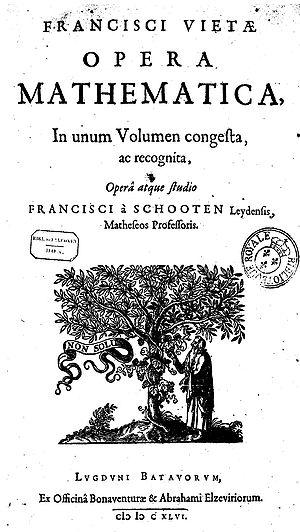
Les Elzevier sont une illustre famille de typographes et d'imprimeurs néerlandais d'origine brabançonne actifs durant tout le XVIIᵉ siècle, principalement à Leyde et à Amsterdam. La maison d'édition Elsevier et l'hebdomadaire néerlandais éponyme n'ont pas de rapport direct avec la famille Elzevier, mais la maison d'édition a été ainsi nommée par ses fondateurs en 1881 en hommage à la prestigieuse dynastie d'imprimeurs dont il est question ici.
In artem analyticem isagoge, ou Isagoge, est l'ouvrage de François Viète, publié en 1591, qui ouvre la série de ses œuvres algébriques.
Les Zeteticorum libri quinque, ou livre des cinq zetetiques, est un recueil de problèmes issus de Diophante, publié en 1591 à Tours, chez Jamet Metayer en 24 folio. Résolus par la méthode développée dans l'Isagoge, ils forment la première illustration d'analyse spécieuse publiée par François Viète
Alexander Anderson est un mathématicien écossais né à Aberdeen.
L’algèbre nouvelle, logistique ou analyse spécieuse, est un projet de formalisation de l’écriture algébrique réalisé par François Viète et par ses successeurs. L'acte fondateur en est la parution chez Jamet Mettayer de l'In artem analyticem isagoge. Son apparition conduit, fin XVIᵉ – début XVIIᵉ siècle, à l'abandon progressif de l'algèbre rhétorique. Ce formalisme a évolué selon les rédacteurs, notamment sous l'impulsion d'Anderson, de Vaulezard, de James Hume de Godscroft et de Pierre Hérigone. Lorsqu'en 1637, René Descartes illustre sa méthode par un traité de géométrie, le philosophe achève cette révolution. En supprimant les contraintes d'homogénéité introduites par Viète, il fournit à l'algèbre sa forme littérale actuelle.